15 Central Park West

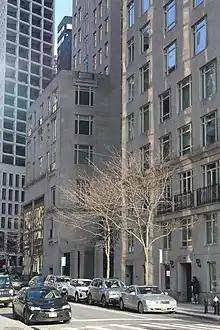
Westward view down 61st Street

When 15 CPW was completed, it received mixed criticism. "The New Yorker" architecture critic Paul Goldberger wrote that the building was designed to "echo" Central Park West's many notable late Art Deco buildings. Goldberger also compared the building to the great apartment houses of the 1920s, 778 Park Avenue, 834 Fifth Avenue, 1040 Fifth Avenue, and 740 Park Avenue. James Gardner of "The New York Sun" wrote: "Mr. Stern has applied a skillful sense of proportion and scale, not only between the two buildings in the project, but in the handling of the angular, pillared summit of the taller building, and the zigguratted terraces in the smaller building." Justin Davidson, writing for "New York" magazine in 2007, described the building as the city's "best new prewar" structure during that year. "The New York Times" said the building "pulls off the trick of appearing simultaneously new and as if it had always been there".